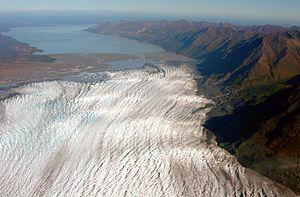
Il y a environ 664 glaciers dans l'État de l'Alaska aux États-Unis. Cette liste incomplète en présente quelques-uns par ordre alphabétique.
Le lac Tazlina est un lac d'Alaska aux États-Unis, dans la Région de recensement de Valdez-Cordova. Long de 34 kilomètres, il représente le début de la rivière Tazlina et se situe à 1,6 kilomètre du Glacier Tazlina, à 100 kilomètres au nord de Valdez. Il fait partie du basin de la rivière Copper.
Le glacier Tazlina, en anglais Tazlina Glacier, est un glacier d'Alaska, aux États-Unis, de 40 kilomètres de long. Il commence à 2,5 kilomètres du mont Cashman dans les montagnes Chugach et s'épanche vers le nord, à 1,6 kilomètre au sud du lac Tazlina, et à 69 kilomètres de Valdez. C'est le plus grand glacier des montagnes Chugach s'épanchant en direction du nord. Son front glaciaire est en phase de retrait. Sur ses flancs occidental et oriental, il retient les eaux de fonte d'autres glaciers qui forment deux petits lacs.